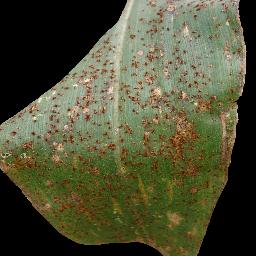
Label: Corn_(Maize)___Common_Rust